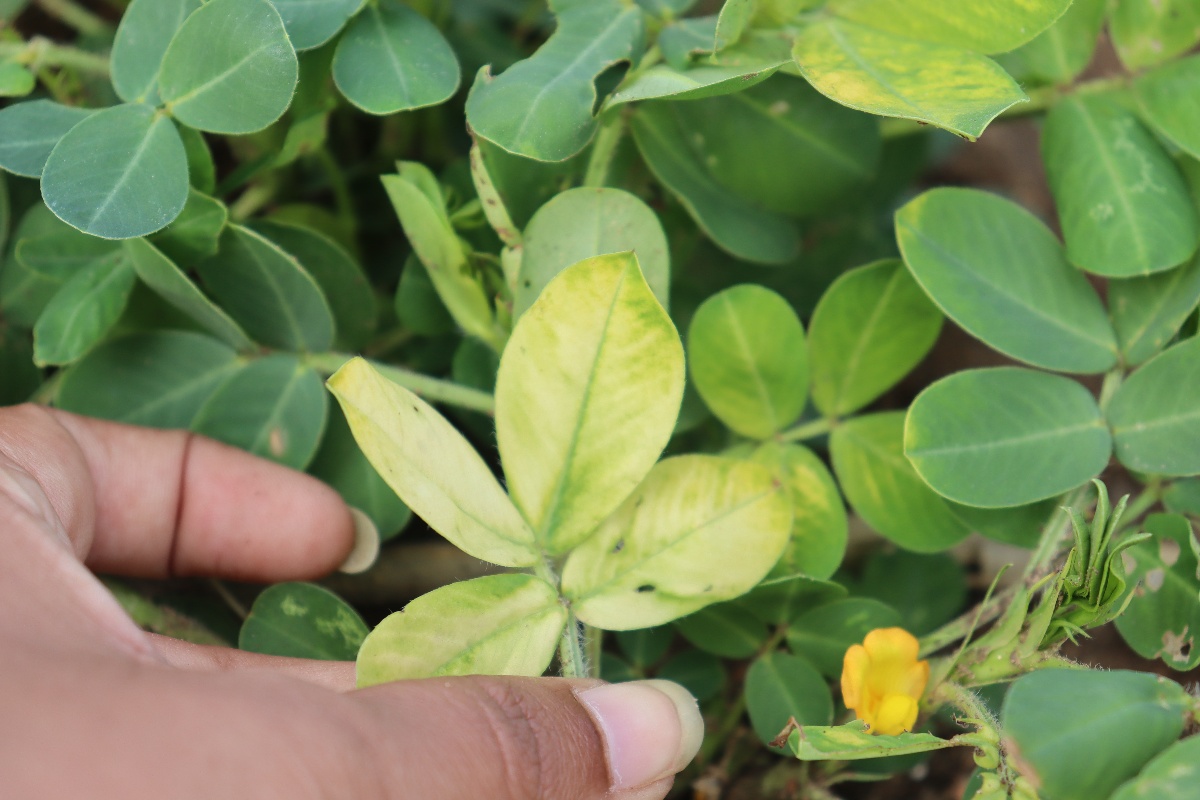
Label: nutrition deficiency